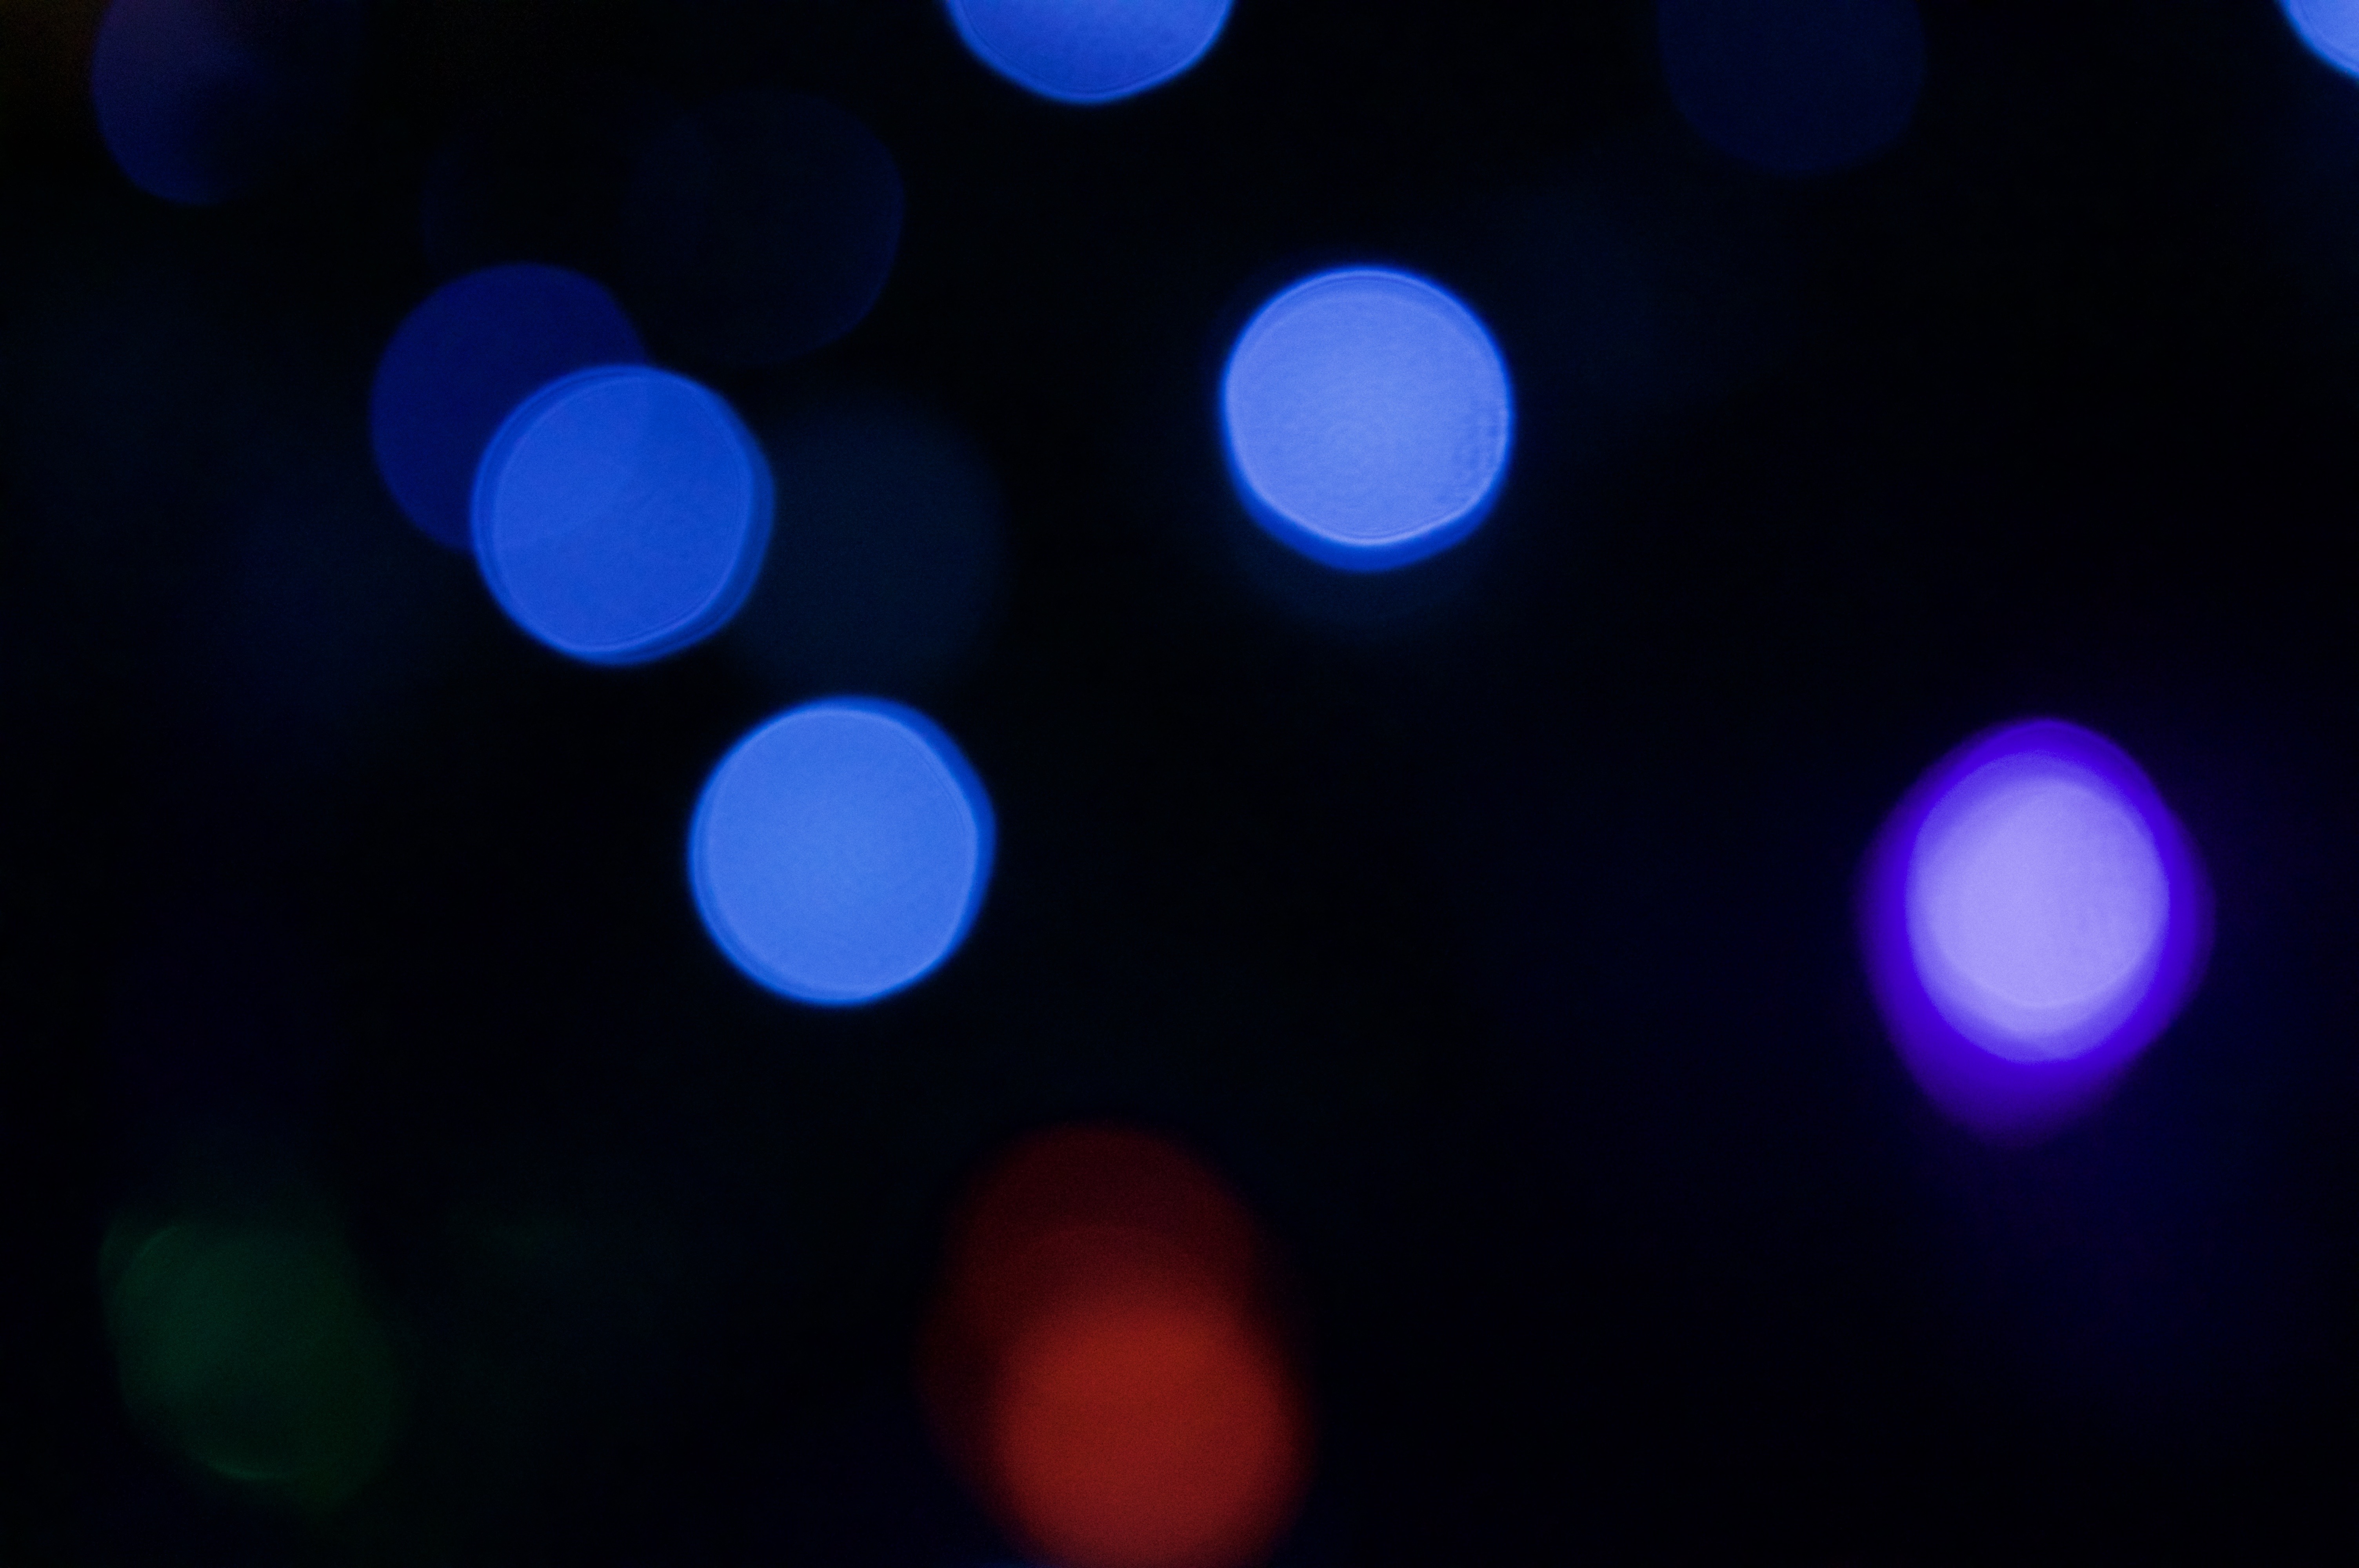
light, bokeh, blur, abstract, line, color, blue, circle, lens flare, background, shape